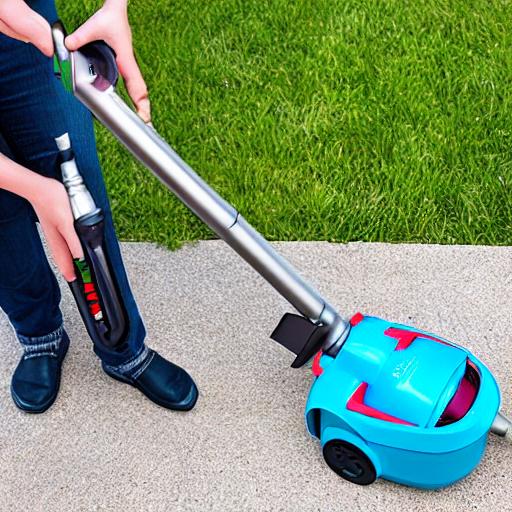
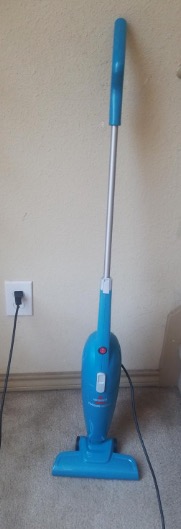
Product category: items_vacuum
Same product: no